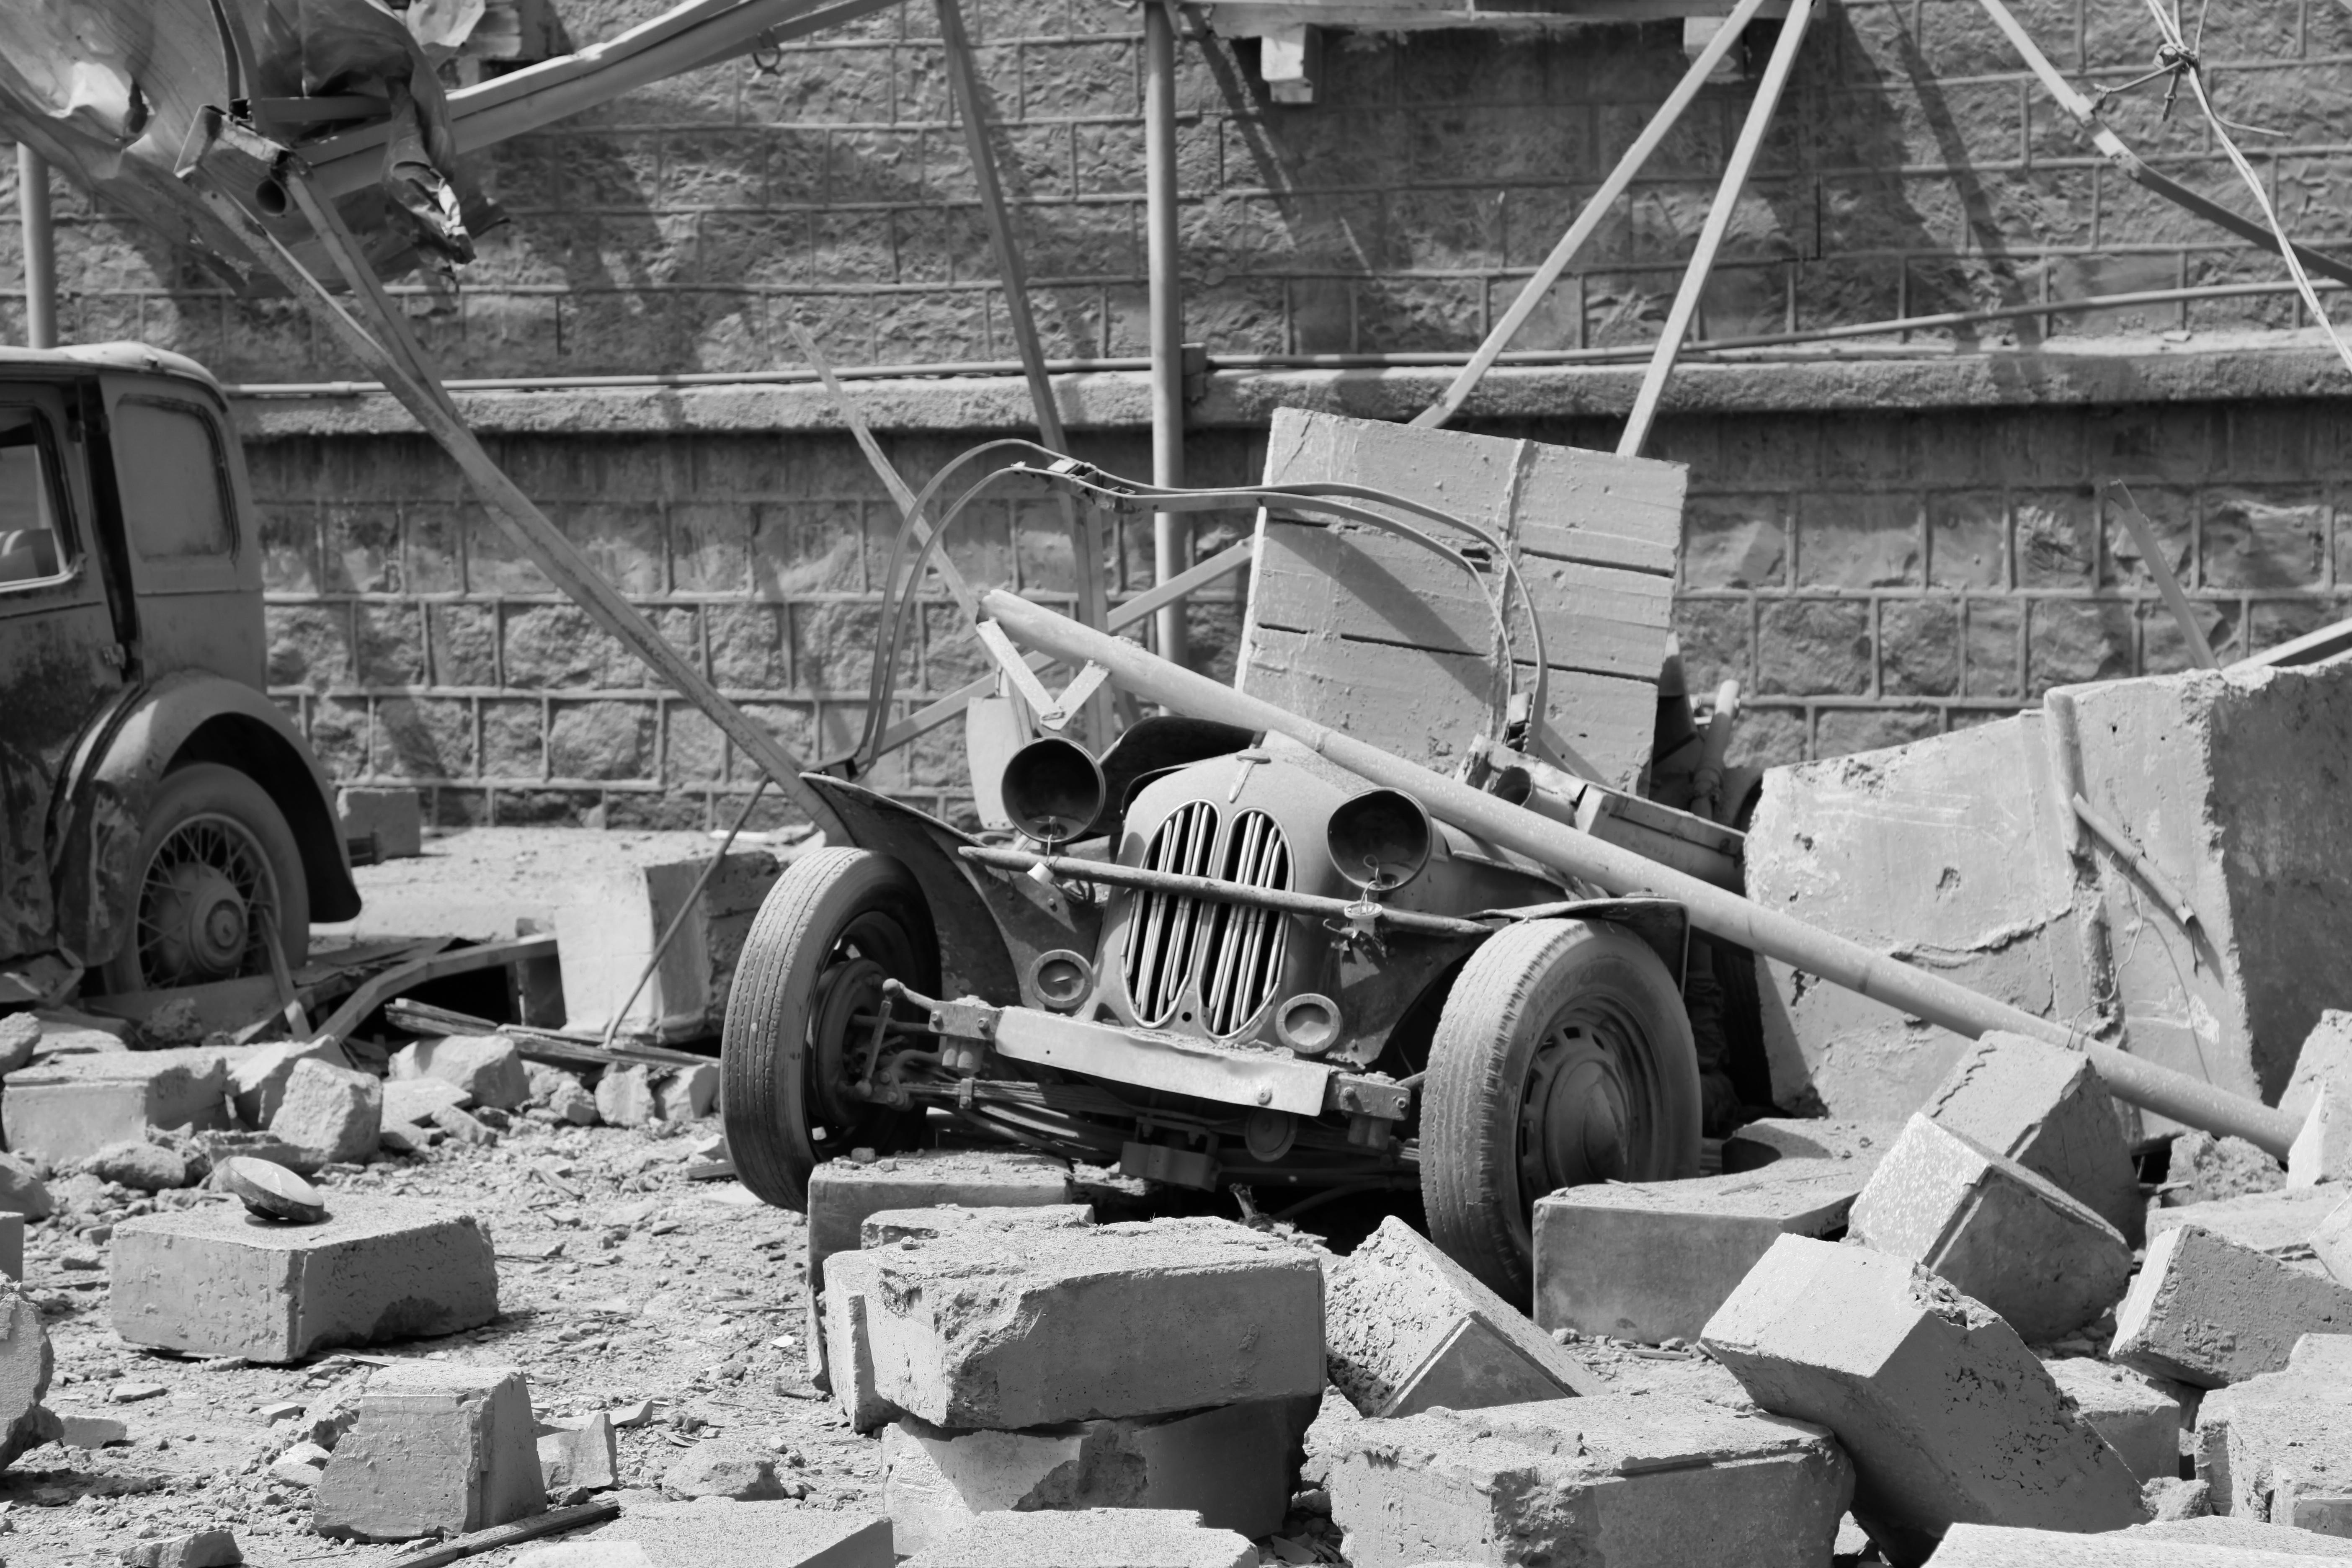
black and white, car, automobile, jeep, airplane, aircraft, vehicle, aviation, broken, monochrome, destroyed, war, destruction, damaged, wreck, scrap, monochrome photography